Sword of Chaos

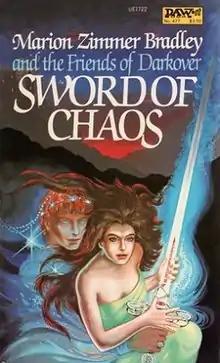
Cover of the first edition

Sword of Chaos and Other Stories is an anthology of sword and planet short stories edited by Marion Zimmer Bradley. The stories are set in Bradley's fictional world of "Darkover". The book was first published by DAW Books in April 1982.